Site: brandenburg
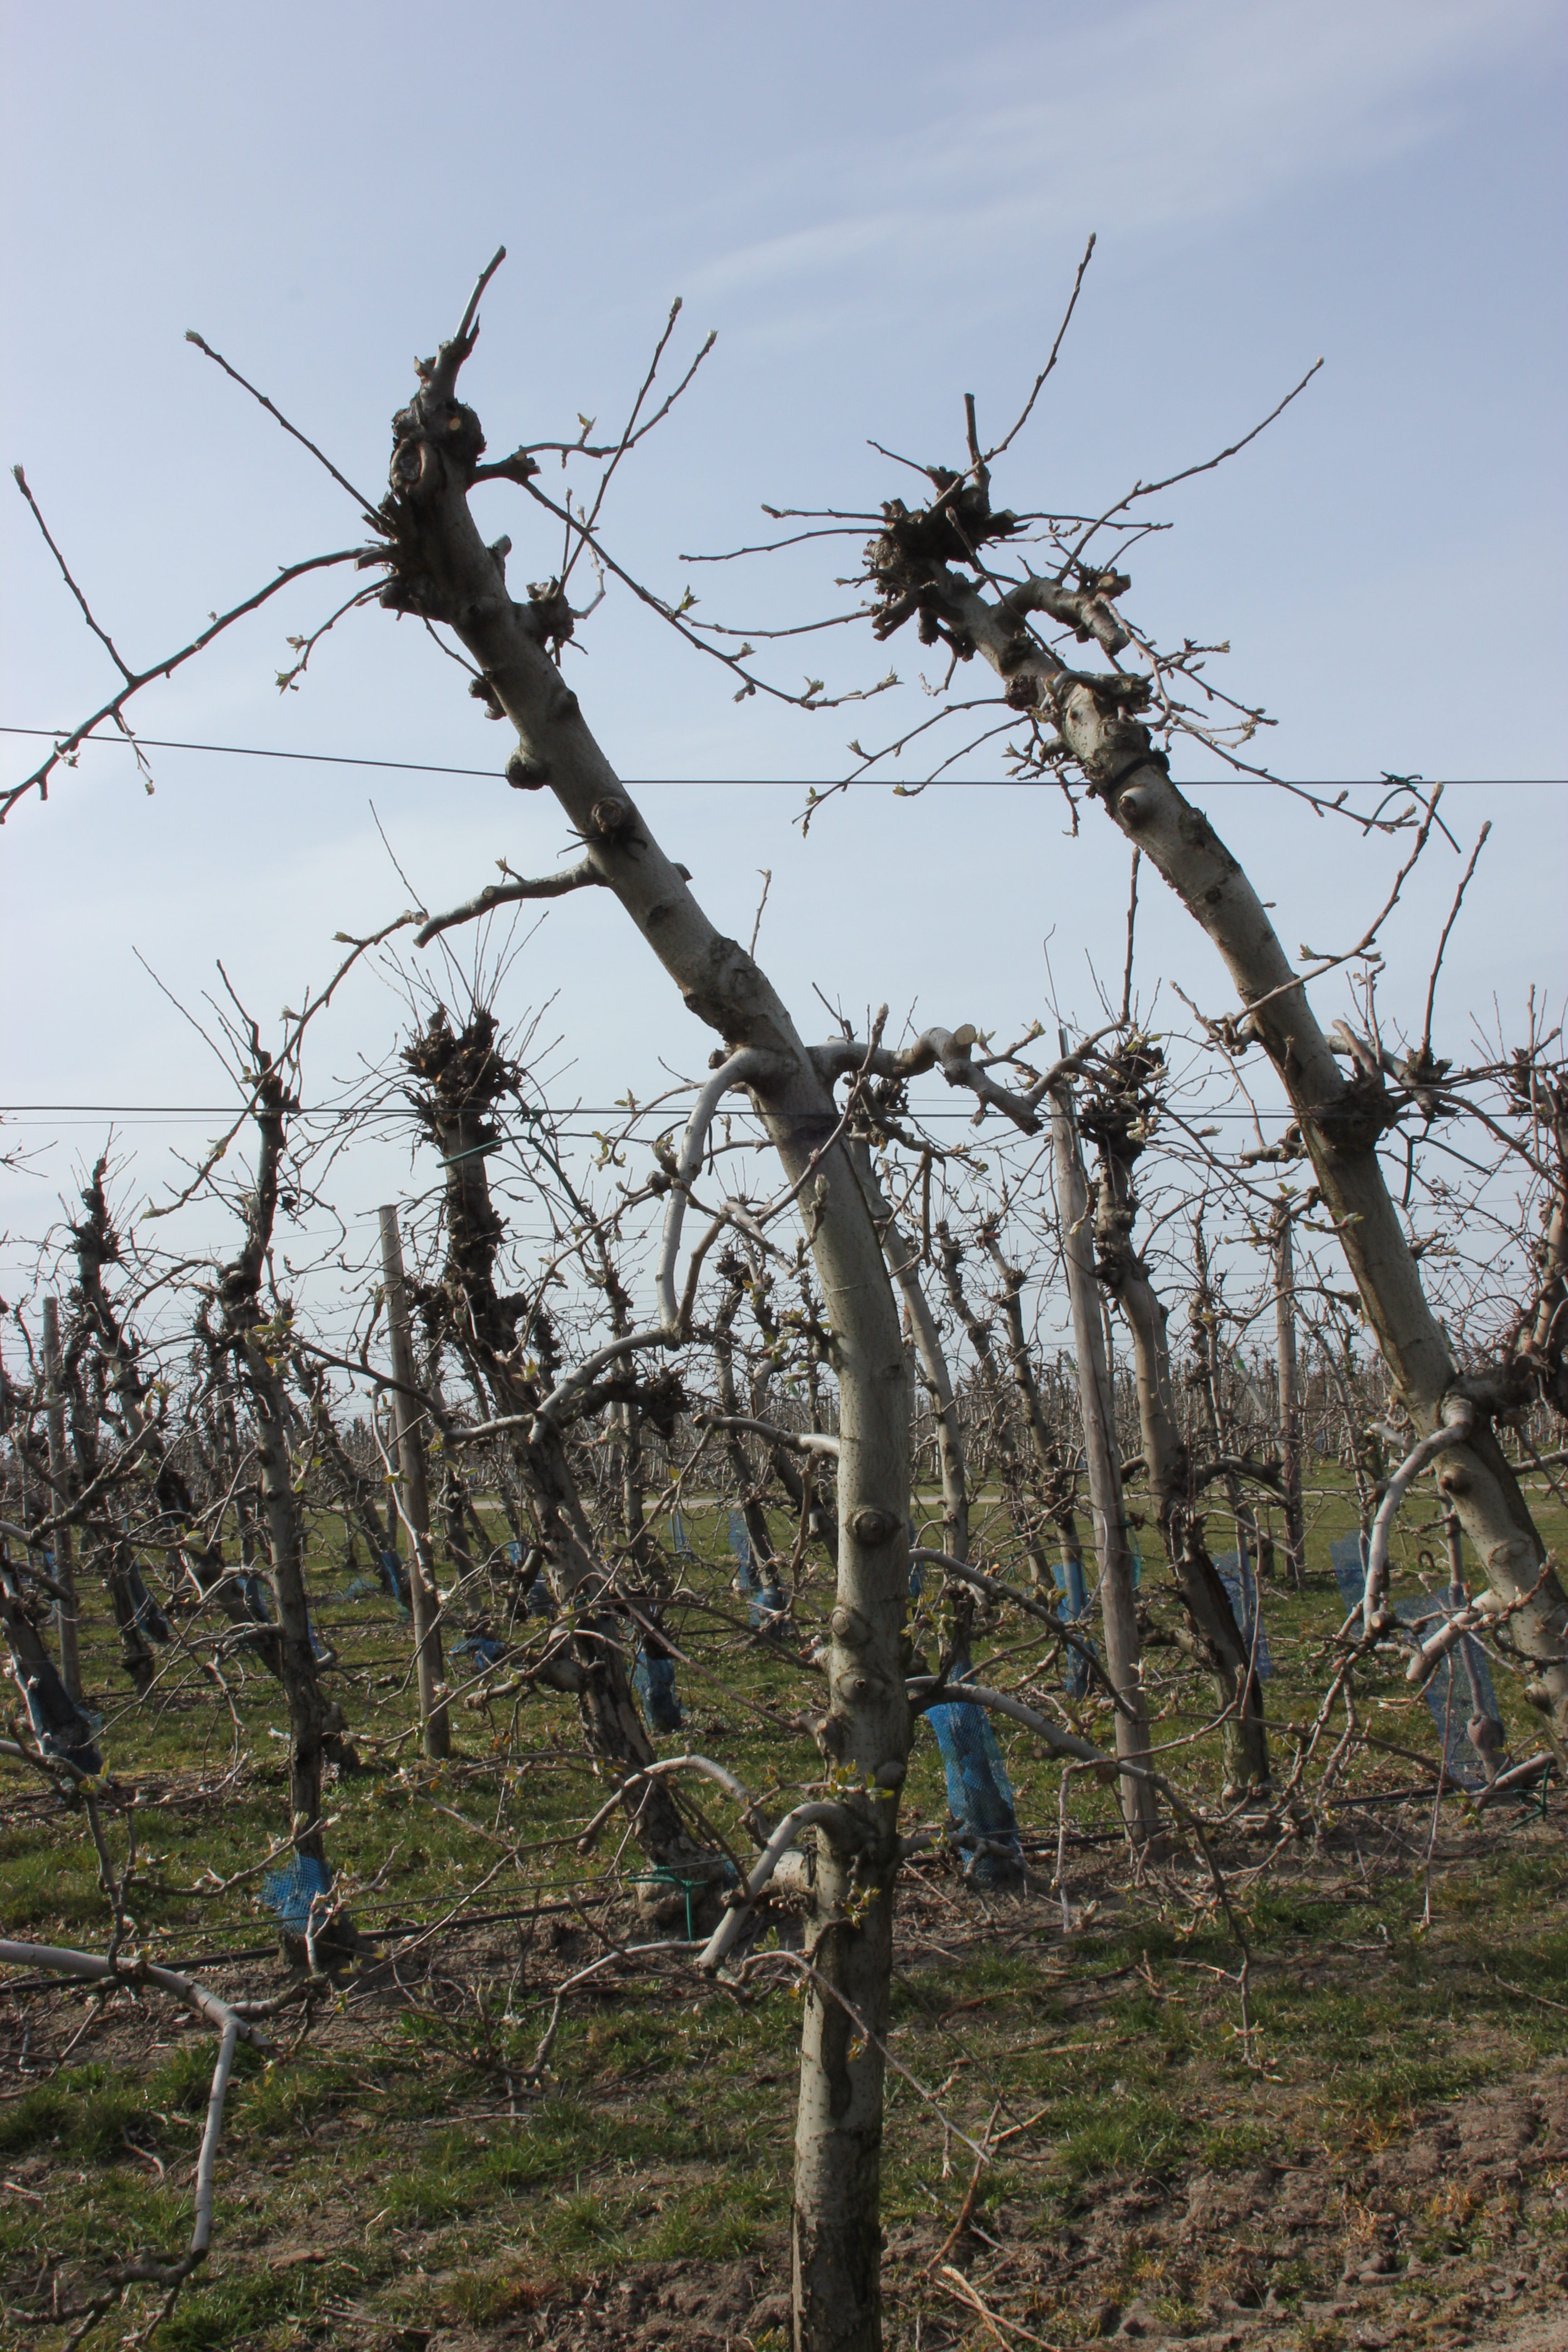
Growth stage (BBCH 54): Inflorescence emergence